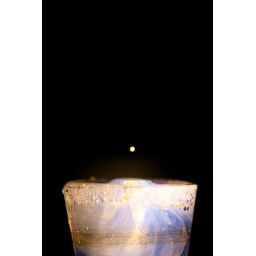
Tonic water in a shot glass with liquid from a accent highlighter being dripped from a syringe with a UV light on it.